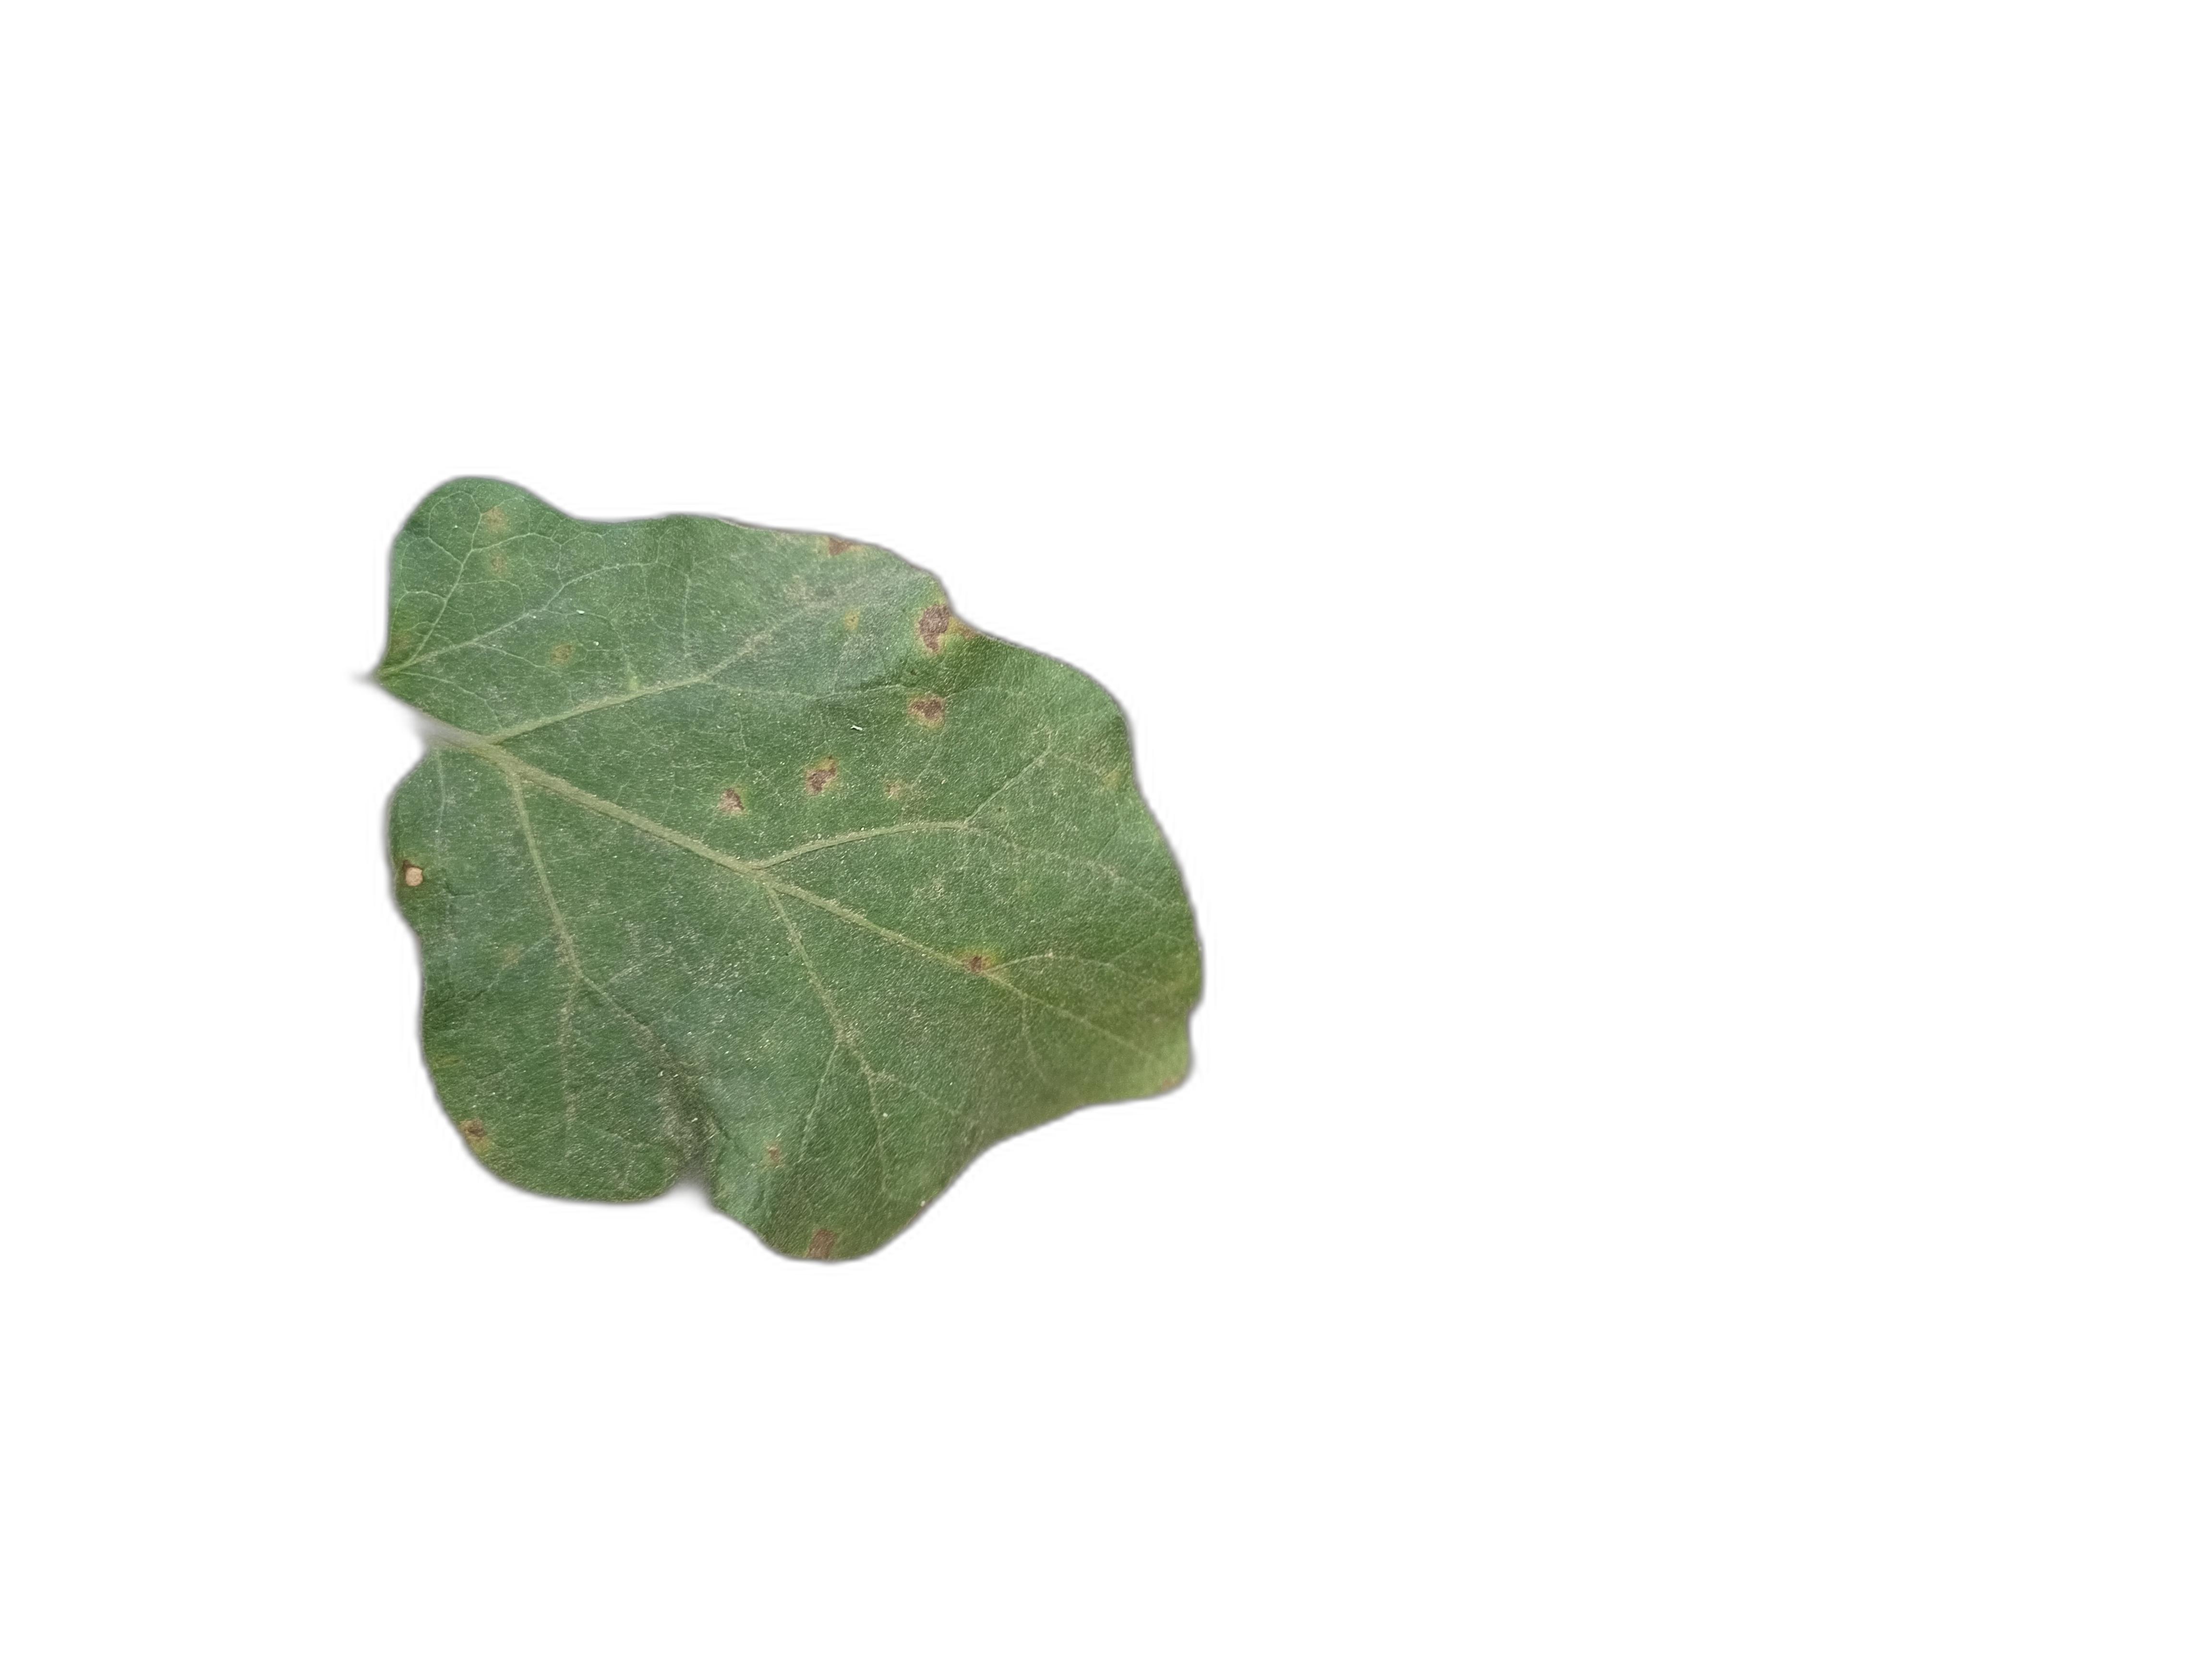
Label: Leaf Spot Disease